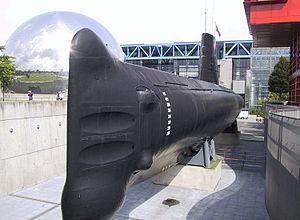
Sous-marin français Argonaute à la Cité des Sciences (Paris) Original caption&#58
L’Argonaute (S636) est un sous-marin de classe Aréthuse de la Marine française, mis en service le 23 octobre 1958 et désarmé le 31 juillet 1982.
La classe Aréthuse désigne une série de quatre sous-marins d'attaque à propulsion classique conçus en France dès 1949 pour la Marine nationale française. Ils étaient référencés comme « Sous-marins de chasse » par la Marine nationale et communément appelés les « 400 tonnes ».